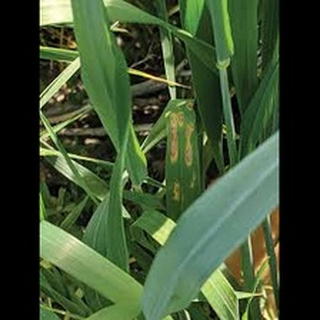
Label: wheat_tan_spot